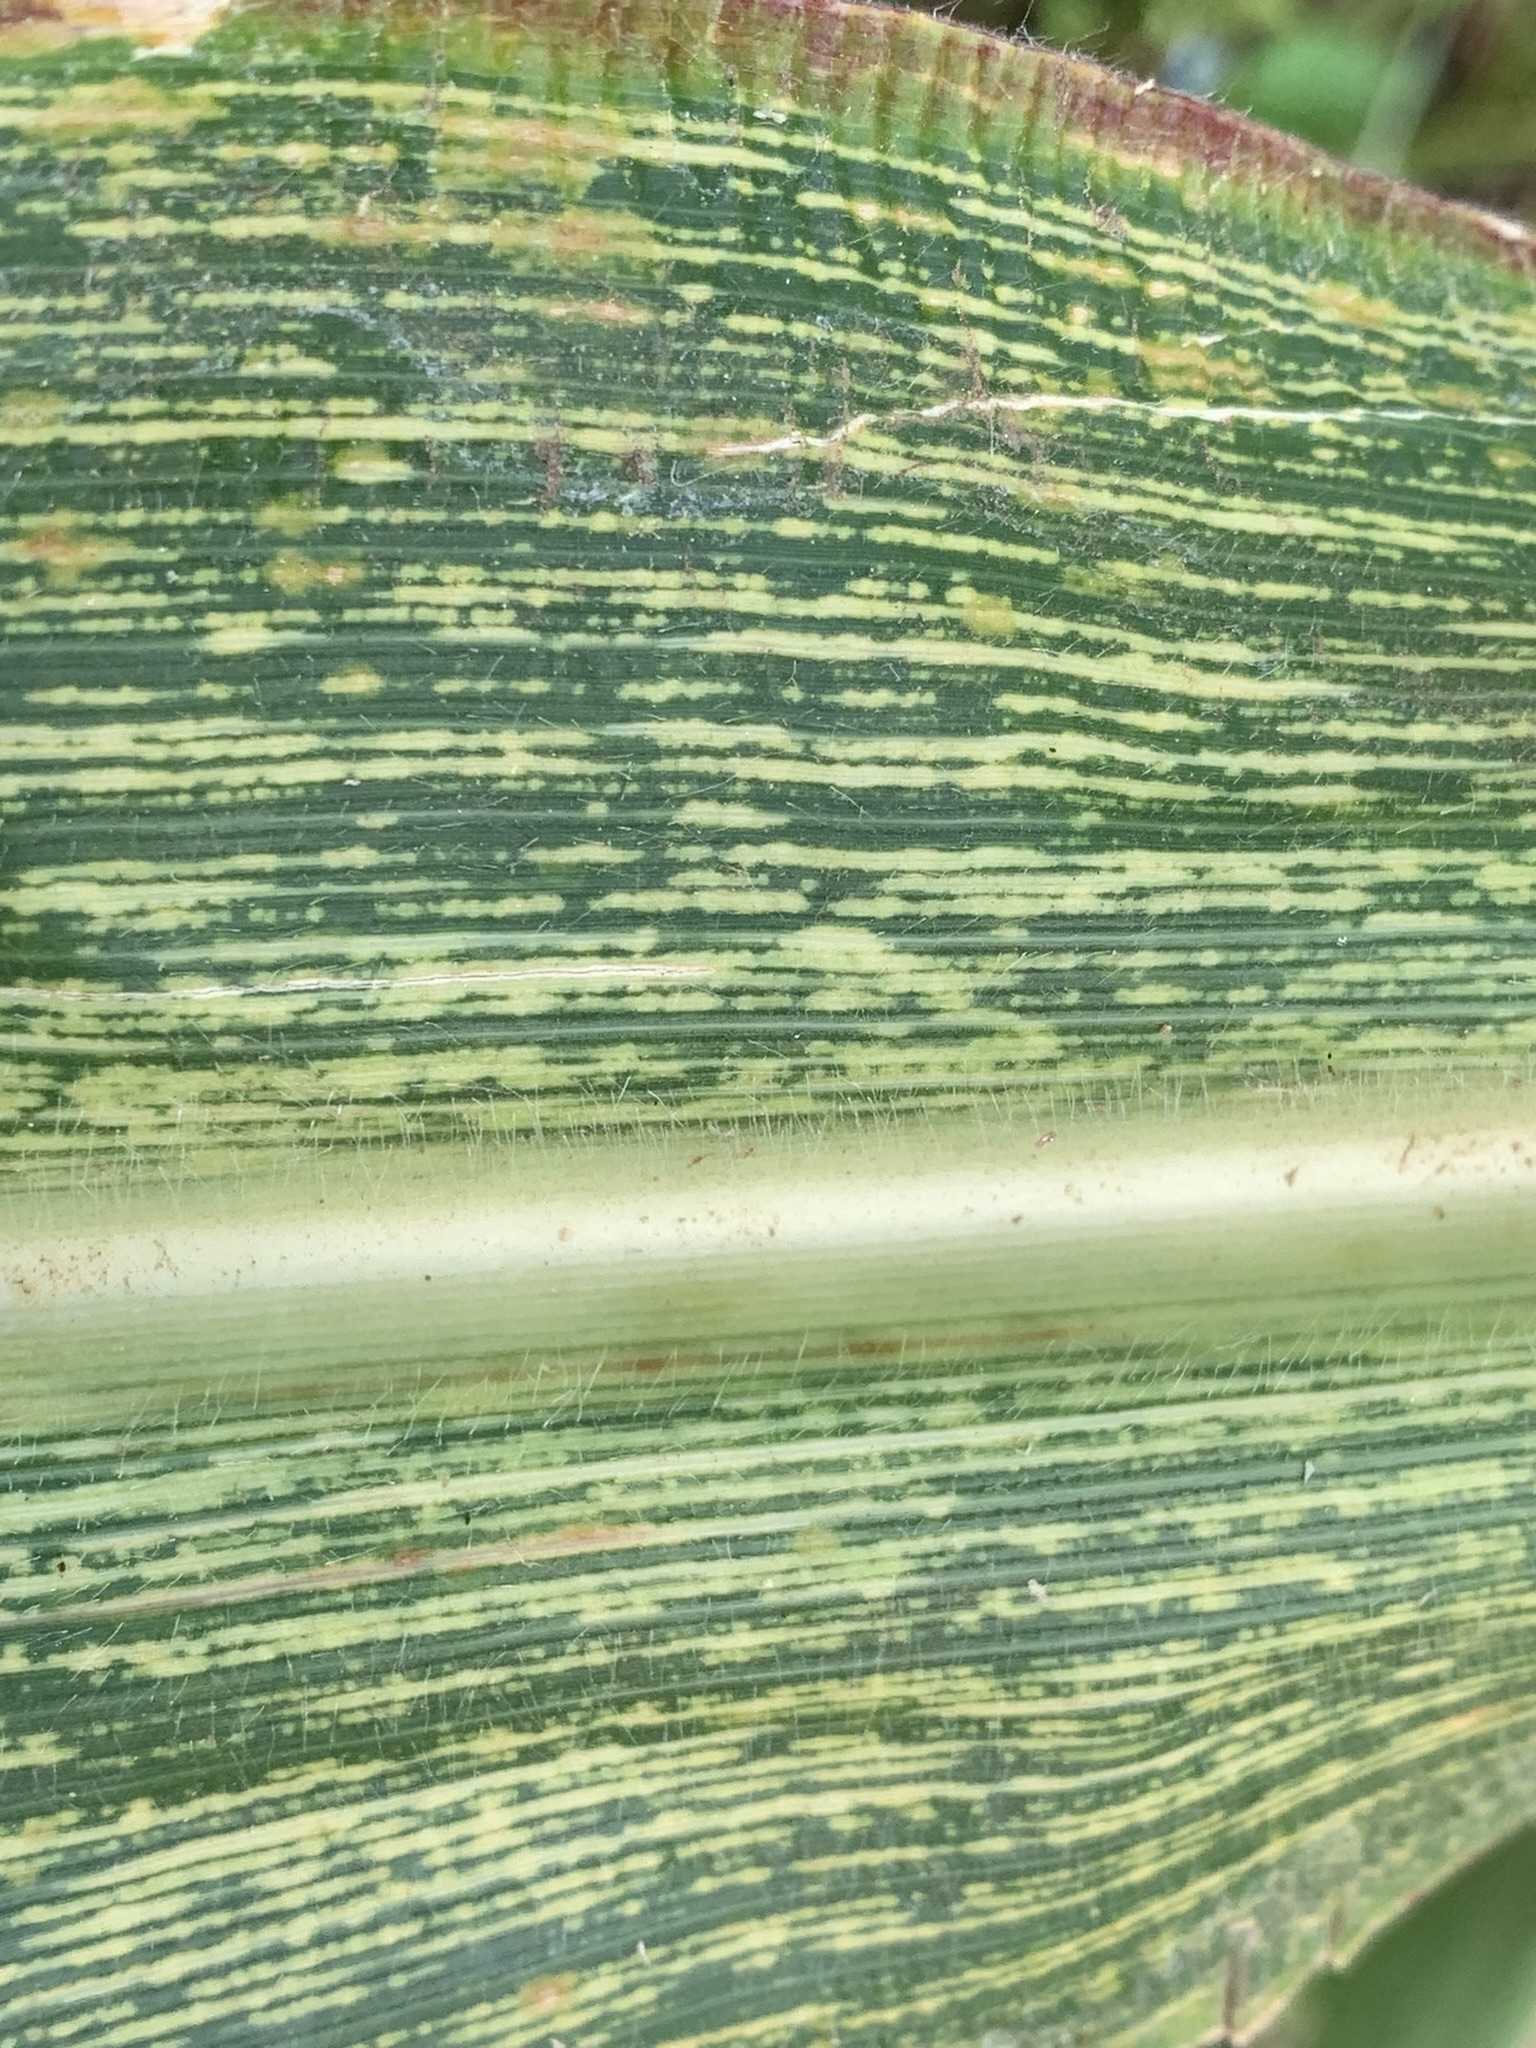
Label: MSV